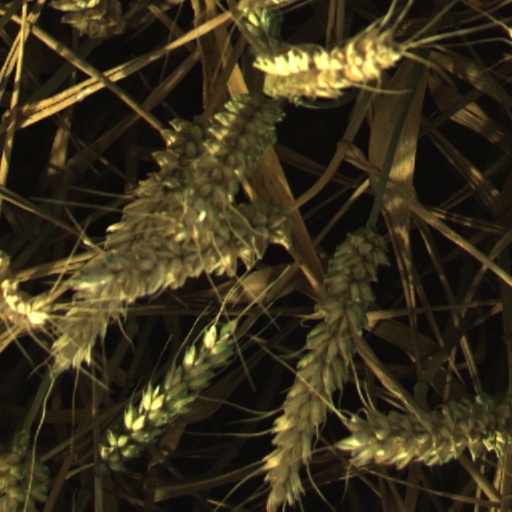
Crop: wheat